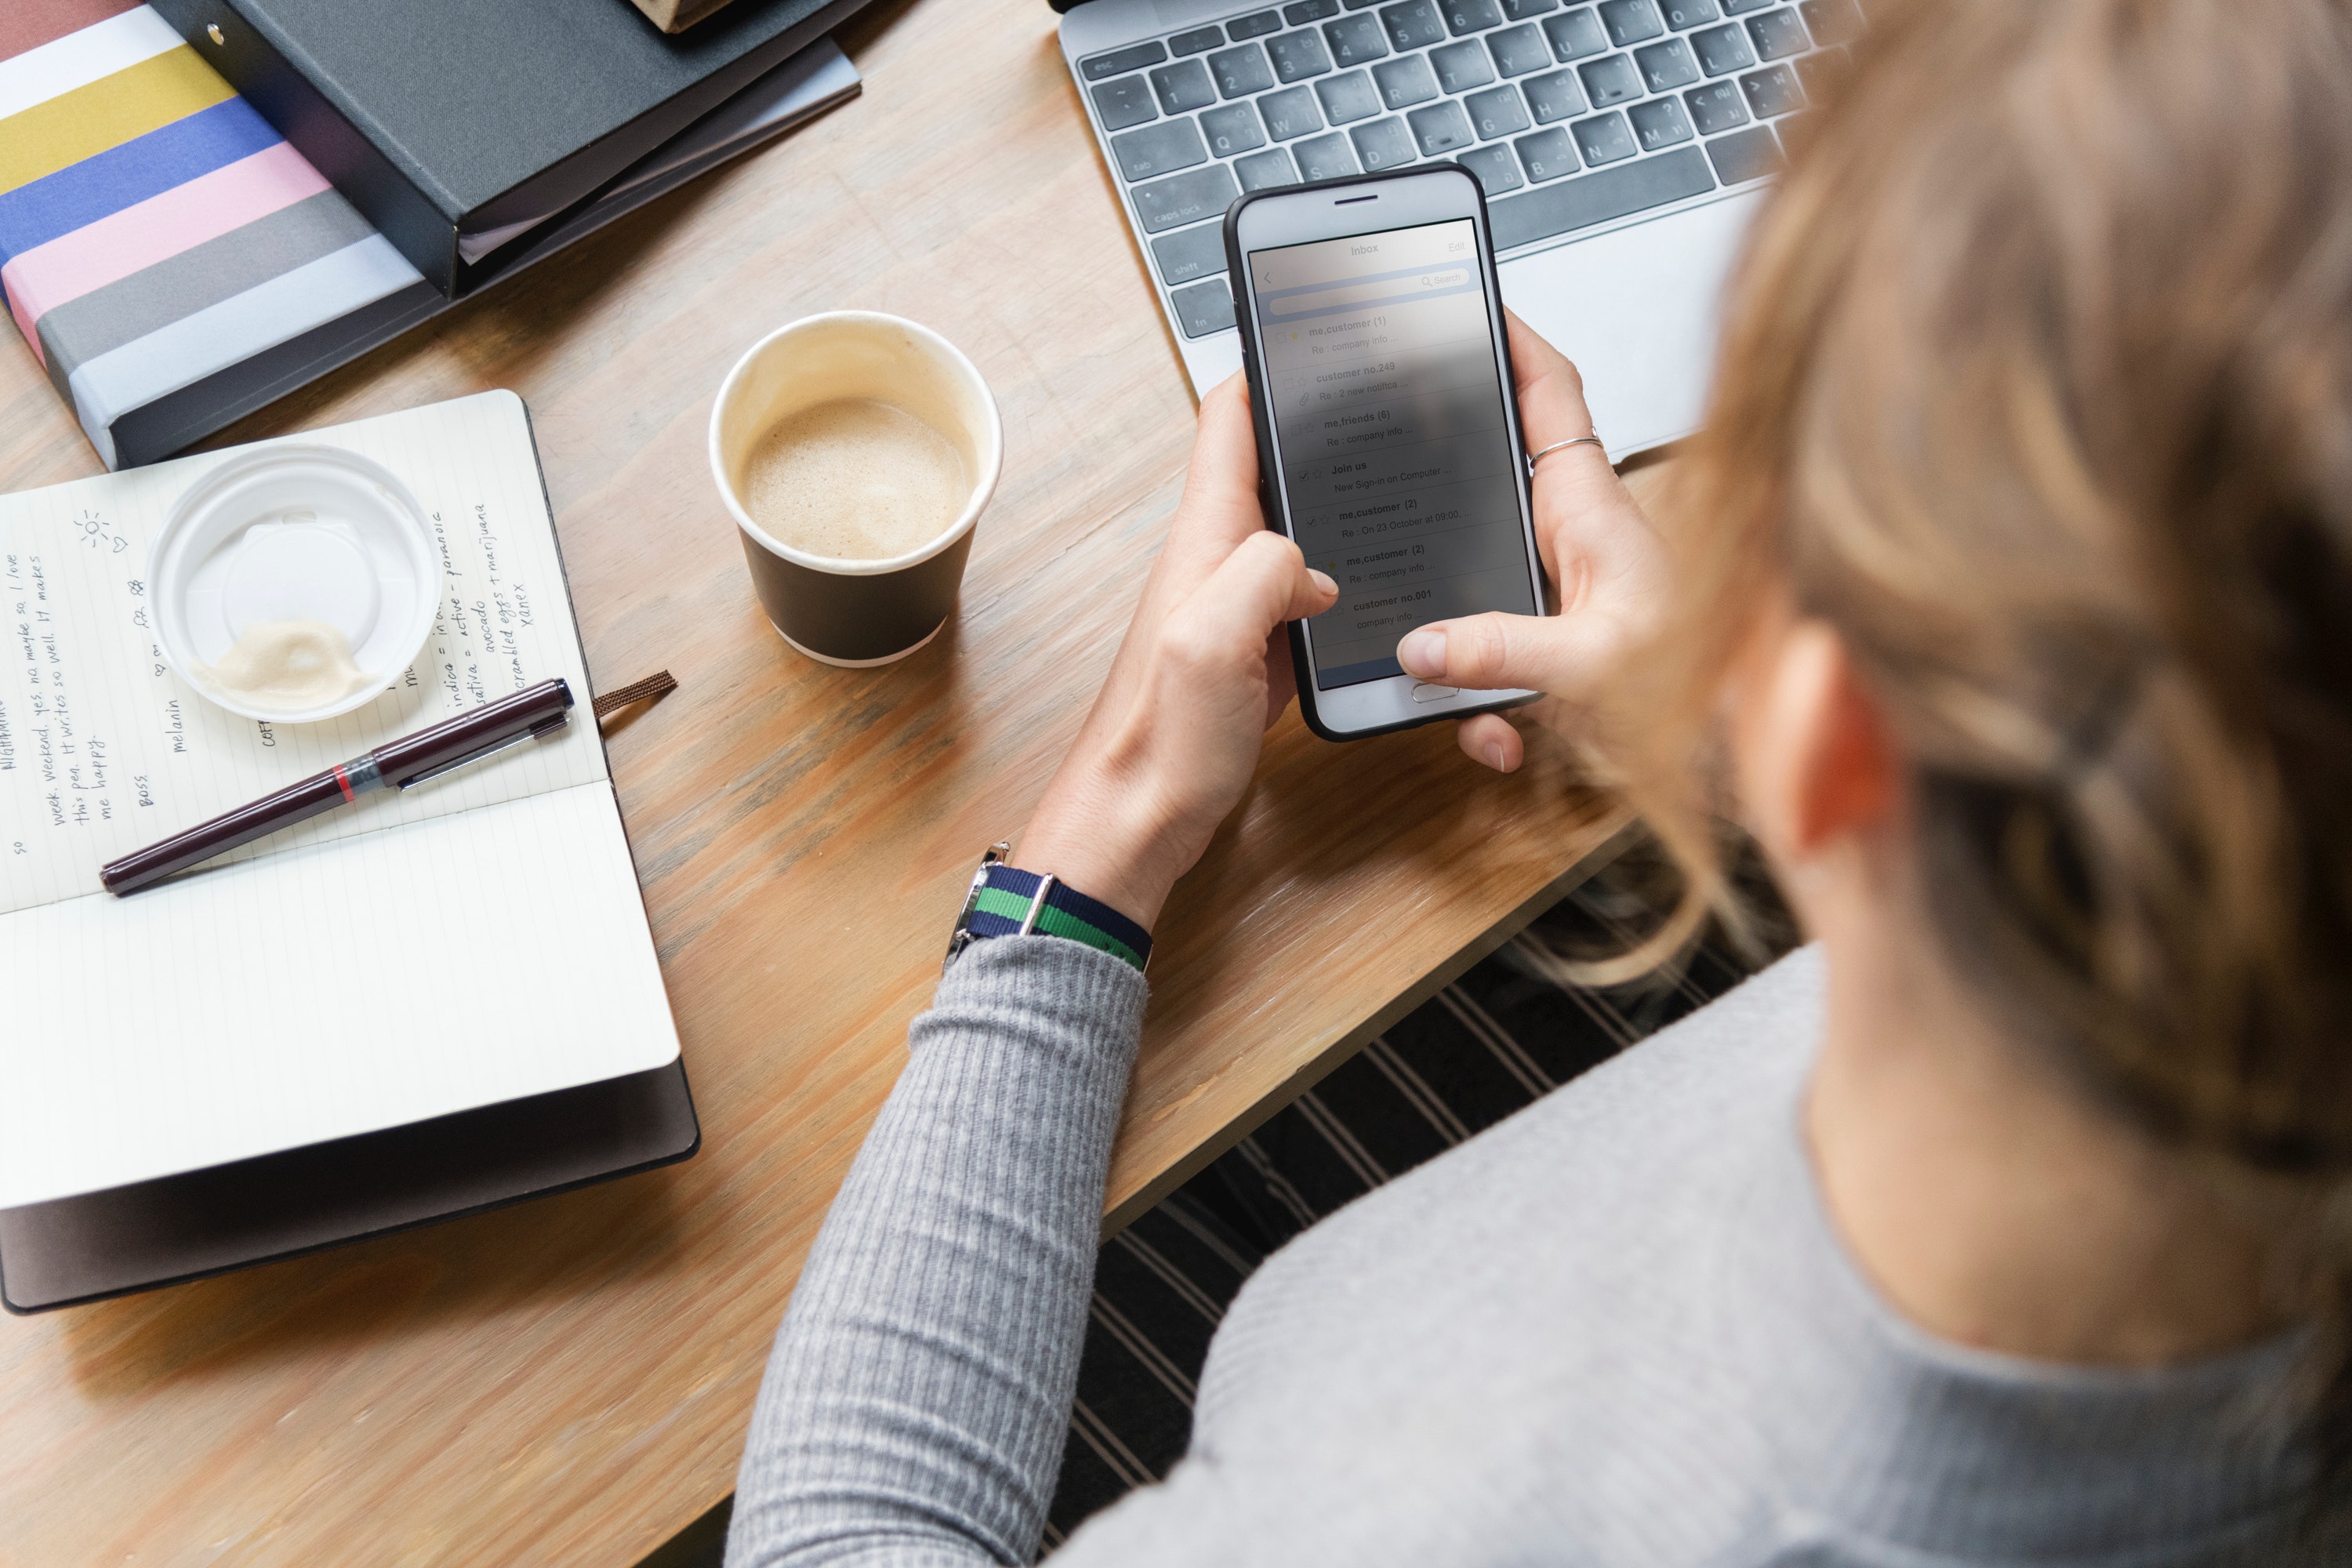
electronic device, communication, gadget, product